Virginia Beach Public Library System

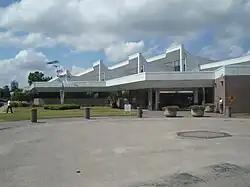
Meyera E. Oberndorf Central Library

Virginia Beach Public Library (VBPL), located in Virginia Beach, Virginia is a comprehensive library system serving Virginia Beach, an independent city with a population of 450,000 in the Hampton Roads metropolitan area of Virginia. The library supports the educational and leisure needs of citizens with a system of area libraries, a bookmobile, a virtual library, the Wahab Public Law Library, the Municipal Reference Library, and the Library and Resource Center for the Deaf, Blind, and Visually Impaired (DBVI). The collection contains more than 1 million print and non-print items.